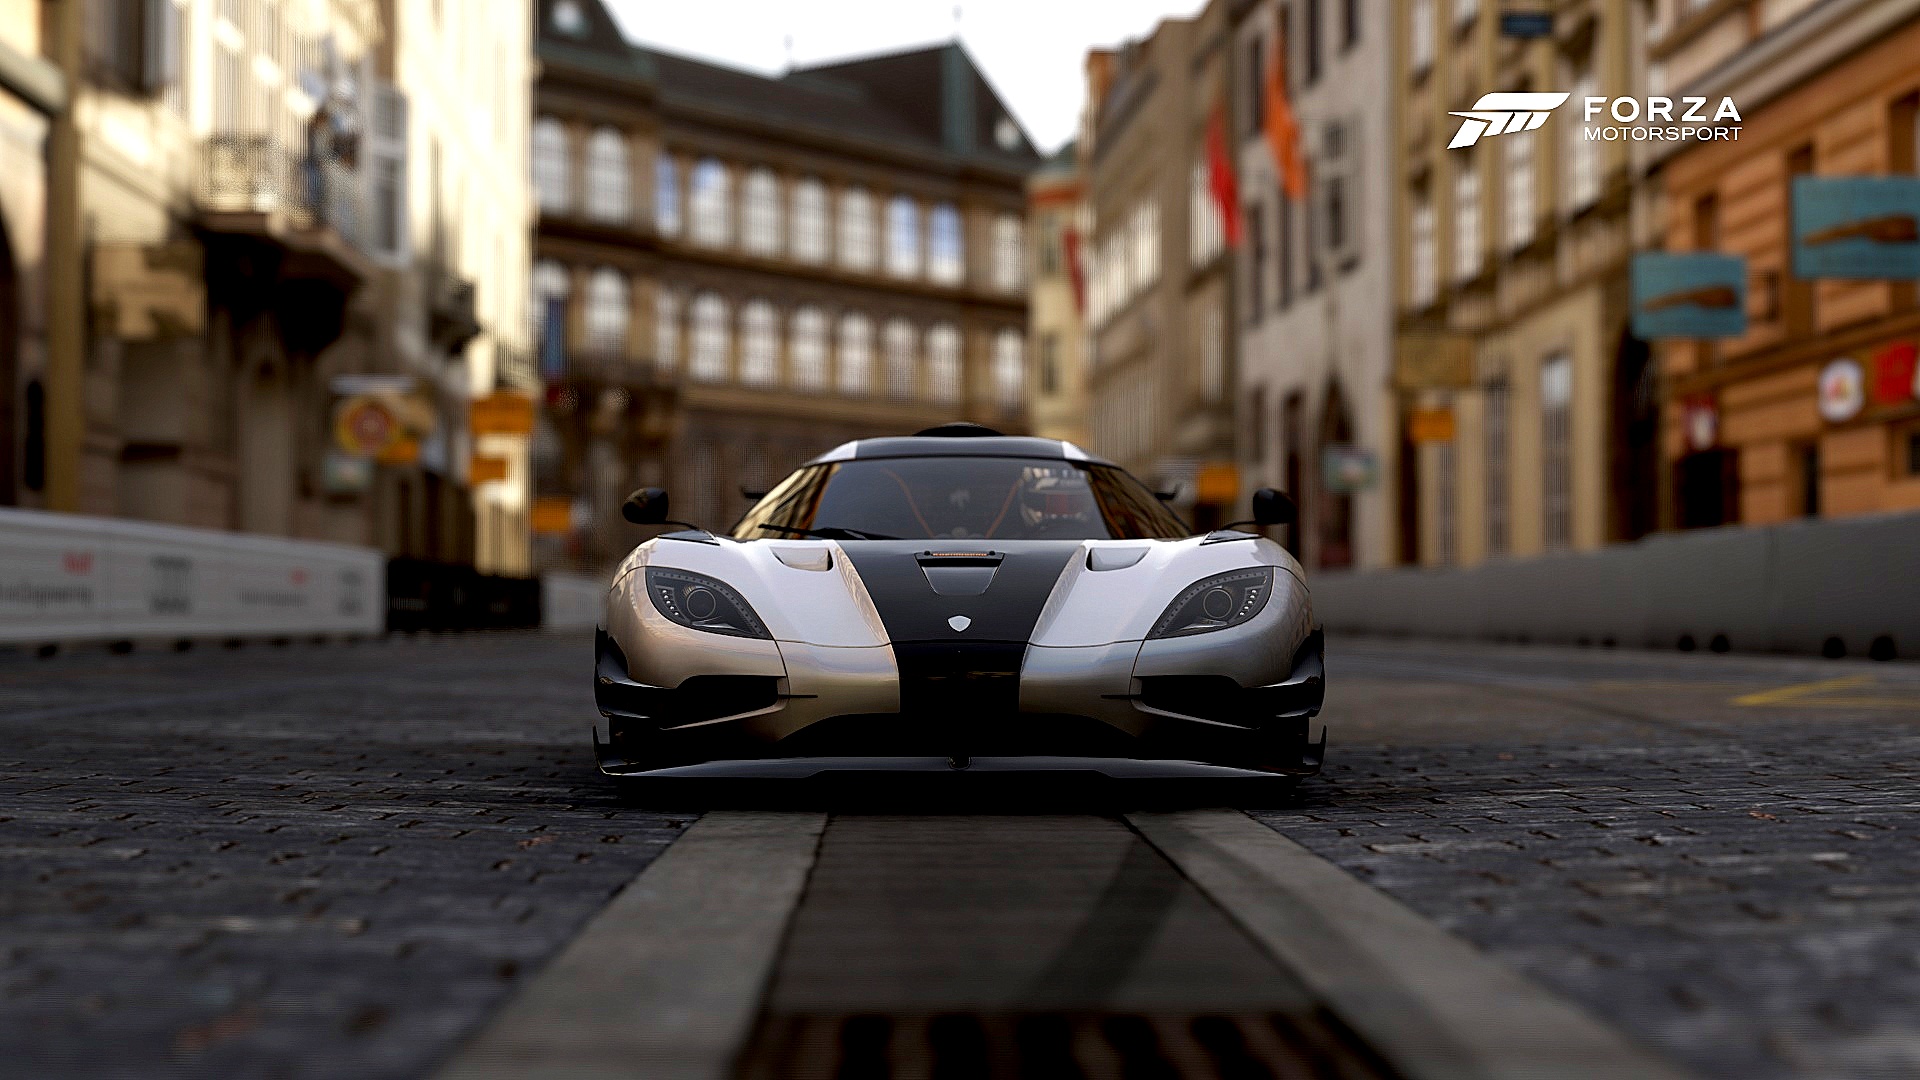
car, vehicle, sports car, supercar, land vehicle, automobile make, automotive design, luxury vehicle, lamborghini aventador